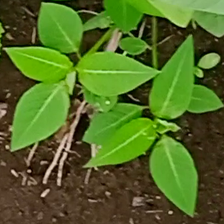
Weed species: Moti_dudhi(Euphorbia_geneculata_L)